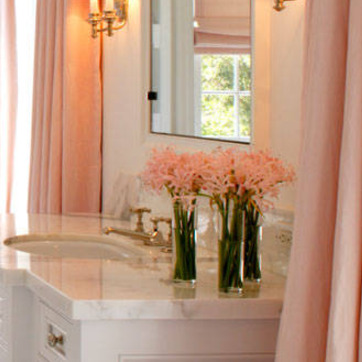
Material: foliage